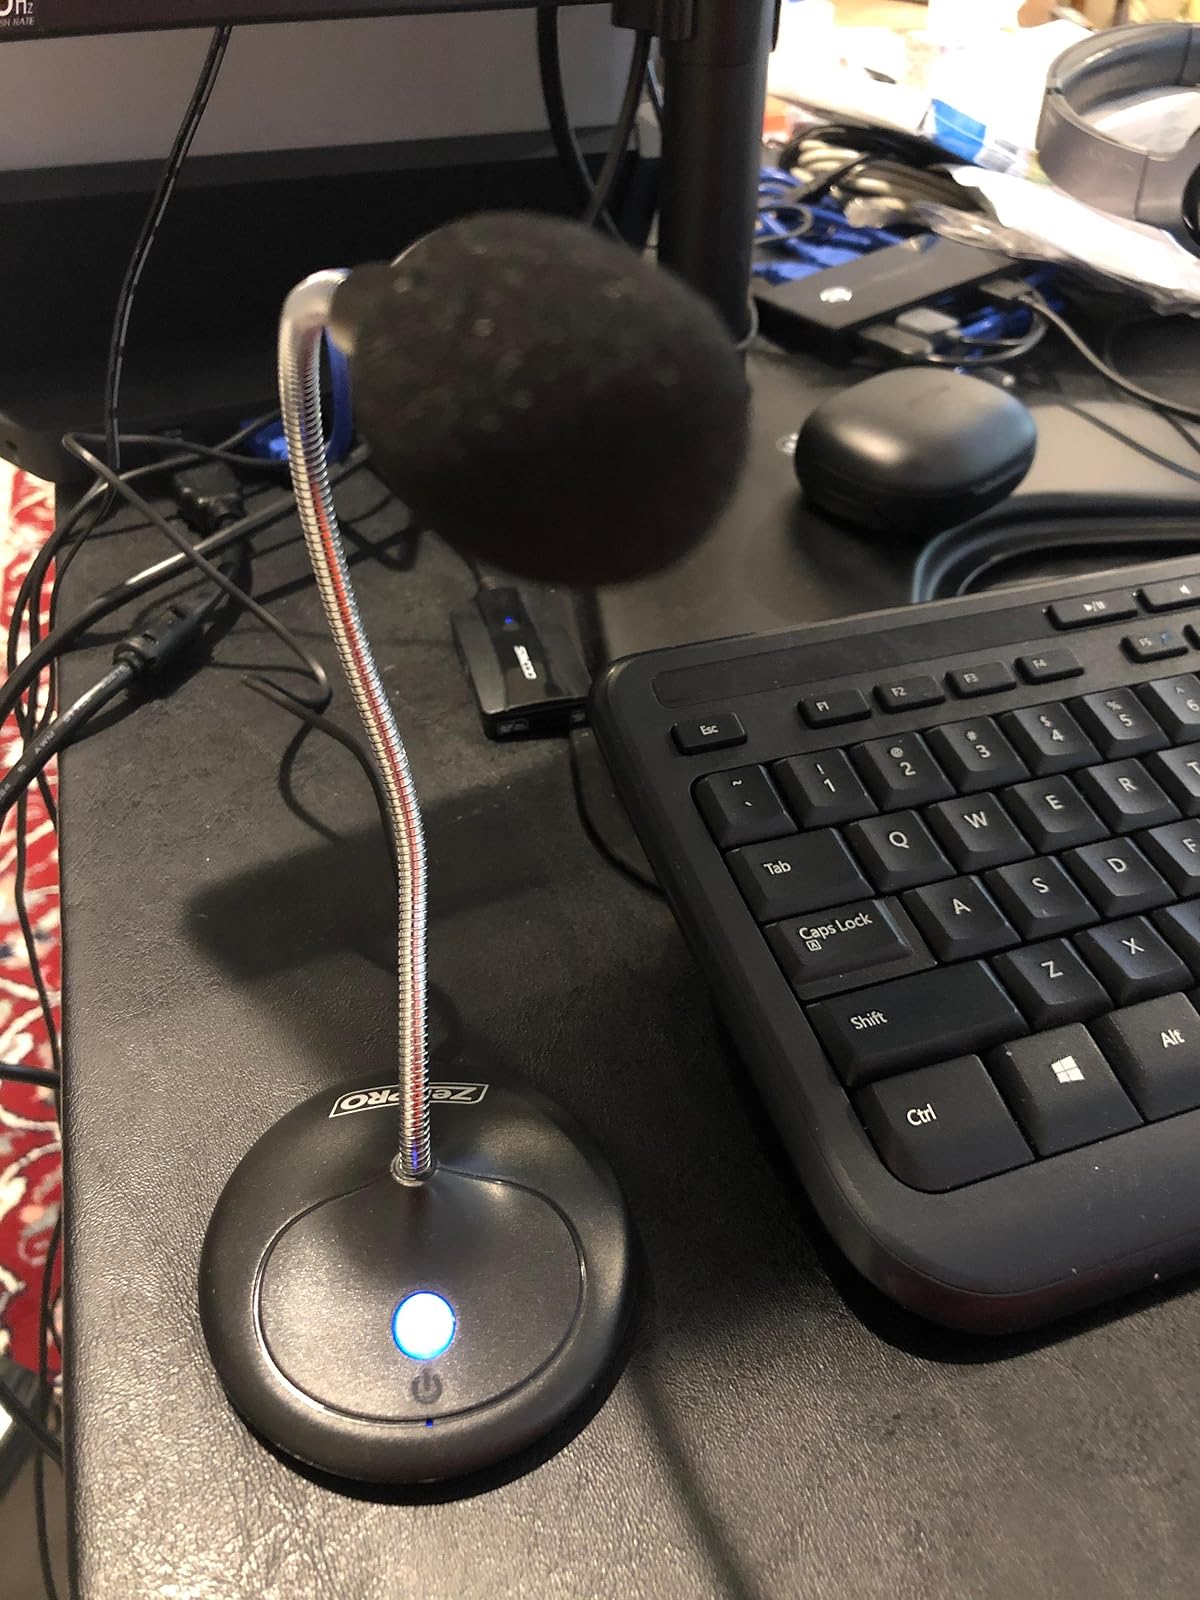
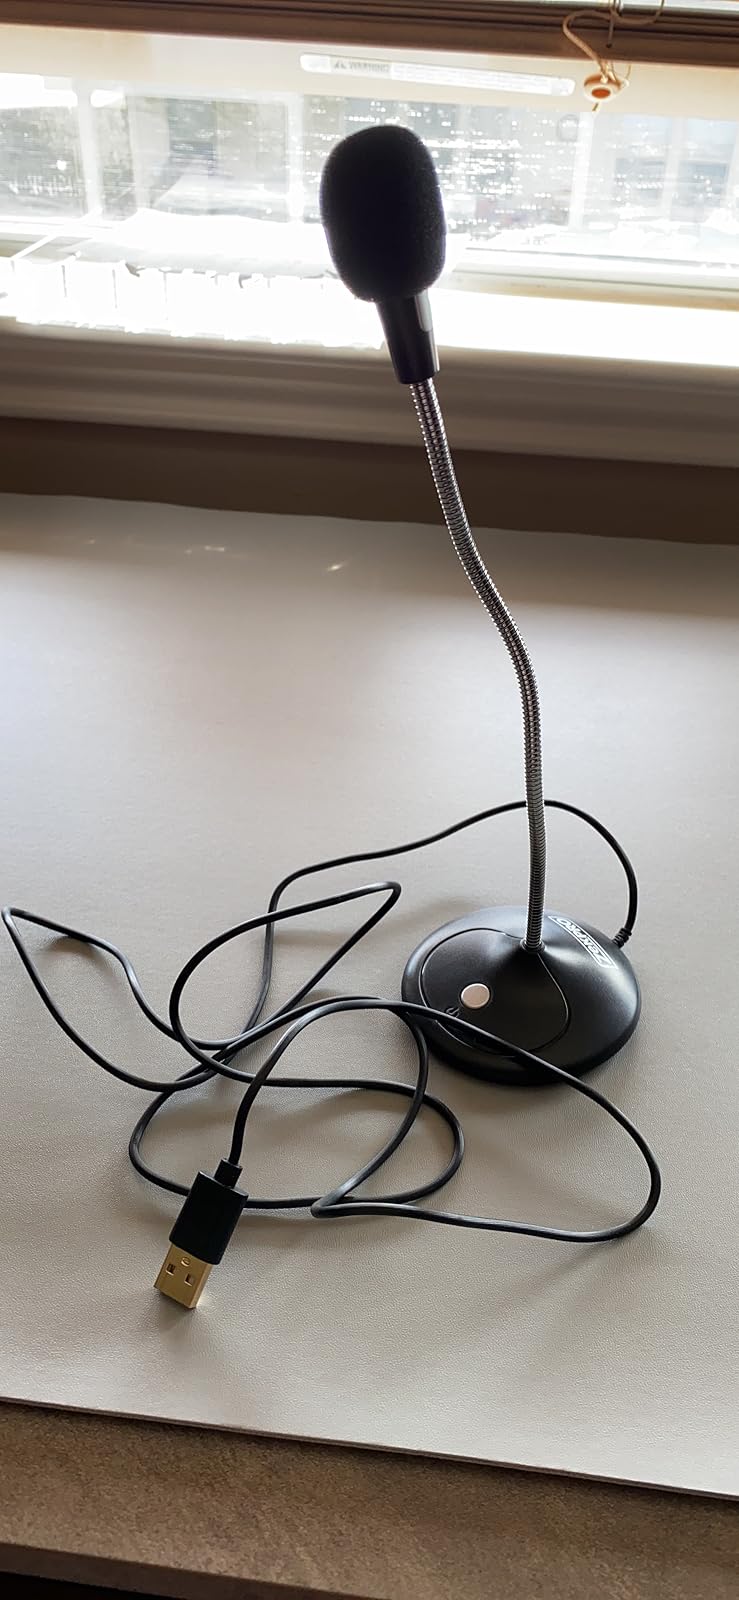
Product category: microphone
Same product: yes